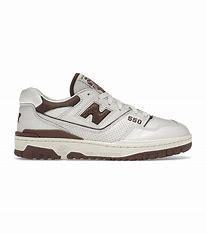
Brand: New
Model: Balance kg New Balance 550